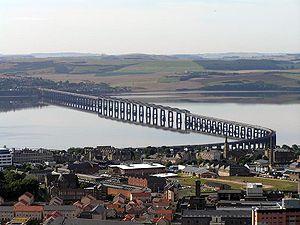
Le pont du Tay est un pont ferroviaire franchissant l'estuaire du Tay au sud Dundee, en Écosse au Royaume-Uni. Il relie précisément les villes de Dundee et Wormit.
La liste des ponts les plus longs au monde recense les viaducs ou complexes de viaducs ou de ponts de longueur totale supérieure ou égale à 3 kilomètres et classés par ordre décroissant de longueur d'une part et les ouvrages de transports guidés d'autre part. Pour une liste de ponts classés selon leur portée, voir la liste des ponts suspendus et celle des ponts à haubans.
Cette liste de ponts du Royaume-Uni recense les ponts les plus remarquables du fait de leurs caractéristiques dimensionnelles ou de leur intérêt architectural ou historique en Angleterre, en Écosse, au Pays de Galles et en Irlande du Nord.